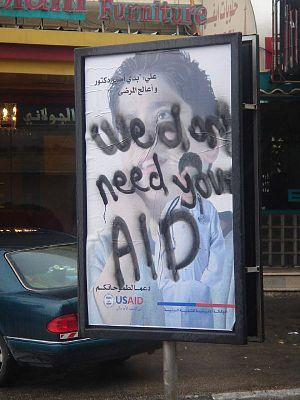
L'économie palestinienne est avant tout dépendante de l’évolution du processus de paix au Proche-Orient. 80 % des échanges extérieurs et du déficit sont réalisés avec Israël. Le déficit commercial palestinien est passé de 800 millions de dollars en 1990 à 1,4 milliard de dollars en 1996 et à 1,7 milliard en 1998. Autre dépendance: celle à l’égard du secteur agricole. Il a représenté jusqu’aux années 1990, un quart du produit national brut et employait 40 % de la population active palestinienne. Si sa part s’est réduite en 1993 à 15 % du PNB et 22 % de la population active, c’est toujours plus que l’industrie qui souffre d’infrastructures et d’investissements publics et privés insuffisants. L’économie palestinienne dépend également fortement de l’aide internationale.
L'Office de secours et de travaux des Nations unies pour les réfugiés de Palestine dans le Proche-Orient est un programme de l'Organisation des Nations unies pour l'aide aux réfugiés palestiniens dans la Bande de Gaza, en Cisjordanie, en Jordanie, au Liban et en Syrie, datant de décembre 1949.